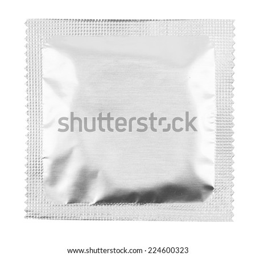
invention isolated on a white background